Car tuning

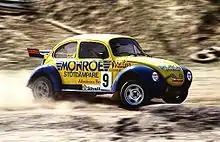
Volkswagen Beetle modified for rallycross

Body tuning involves making modifications to the body of the car in order to alter the aesthetics of the car, improve performance, or both. Body tuning can also involve changing or replacing parts for better aerodynamic performance. Through downforce, cornering speeds and tire adhesion can be improved, often at the expense of increased drag. To lighten the vehicle, bodywork components such as hoods and rearview mirrors may be replaced with lighter-weight components.